Ingush people

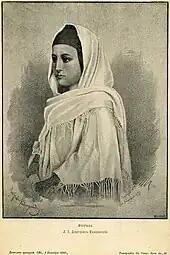
Ingush woman, 1884

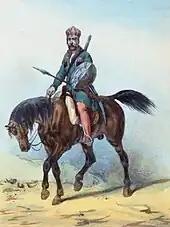
Ingush rider (1830) by Jean Victor Adam

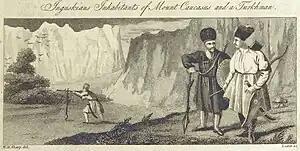
Armed Ingush men and a Turkmen as depicted by Peter Simon Pallas in the late 18th century

During World War II, in 1942 German forces entered the North Caucasus. For three weeks Germans captured over half of the North Caucasus. They were only stopped at two Checheno-Ingush cities: Malgobek and Ordzhonikidze ( "Vladikavkaz") by heroic resistance of natives of Chechen-Ingush ASSR.